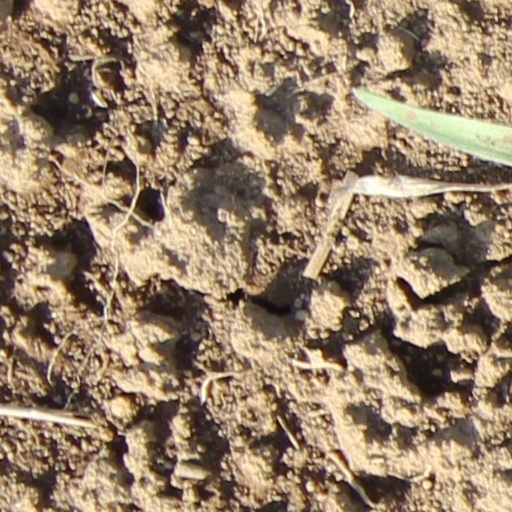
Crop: wheat